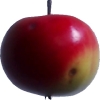
Label: Apple 11